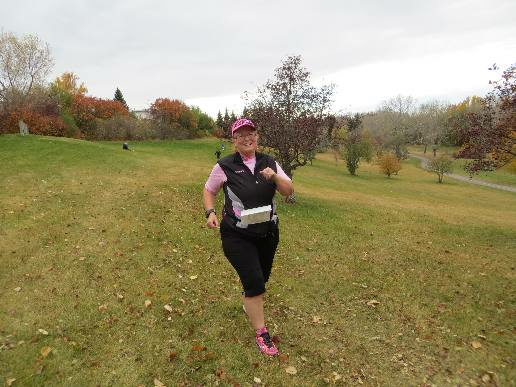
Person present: Yes